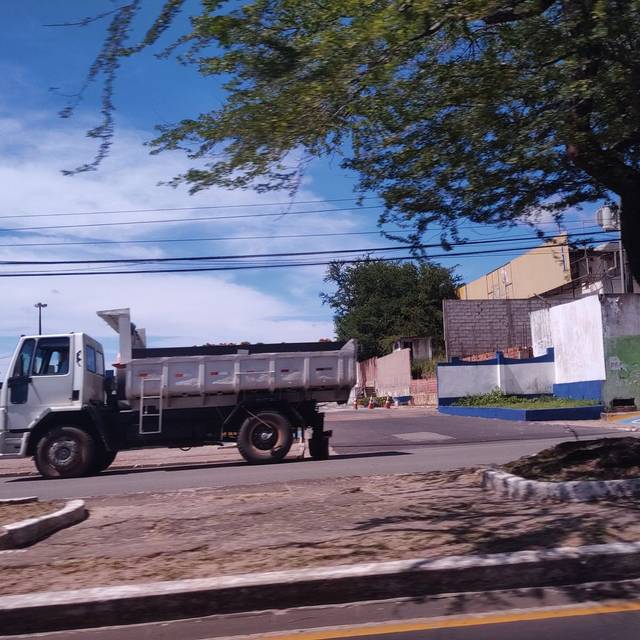
Region: Brazil
Coordinates: -2.544, -44.258